TECHART GTsport

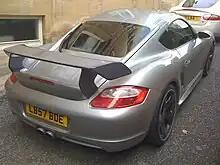
Rear view of a TechArt GTsport

TechArt takes the Porsche Cayman S a step beyond the capabilities of the stock production model. An upgraded 3.8L flat-6 rated at 385 hp is the soul of the GTsport. This modified sports coupe is capable of speeds up to 177.1 mph and a 0-60 time of 4.8 seconds. Upgrades to the engine include a sports camshaft, aluminum headers, modified intake manifold, high performance exhaust system and a remapped ECU. Aerodynamic upgrades include a revised front and rear fascia with larger air ducts with rear diffuser, carbon fiber air splitter and mirrors, restyled rocker panels, and fully adjustable rear wing. Suspension upgrades included TechArt VarioPlus coil-overs with adjustable ride height, light-weight 20" TechArt Forumula wheels at 8.5" wide up front and 11" at the rear. The GTsport starts at $138,000 USD.